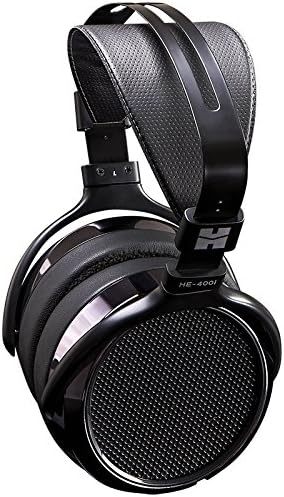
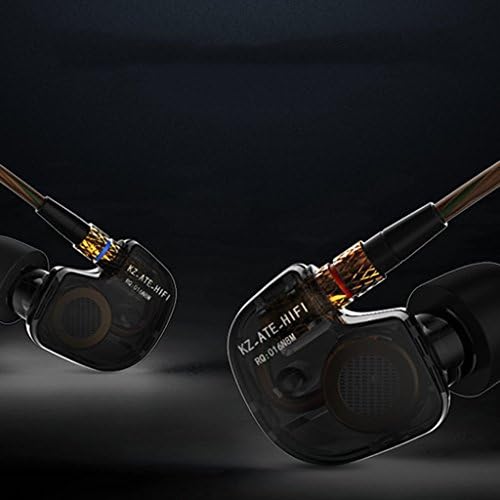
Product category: headphones
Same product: no